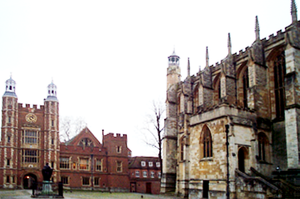
Le collège d'Eton, fleuron des public schools britanniques, est une école pour garçons âgés de 13 à 18 ans fondée en 1440 par le roi Henri VI d'Angleterre, située à Eton dans le Berkshire en face de la ville de Windsor, à 40 km à l'ouest de Londres ’.
Le livre de chœur d'Eton est une collection de manuscrits richement enluminés de musique sacrée anglaise composée au cours de la fin du XVᵉ siècle. C'est l'une des rares collections de musique liturgique latine à avoir survécu à la Réforme anglaise et en tant que telle une importante source d'information. Il contenait à l'origine de la musique de 24 compositeurs différents ; Cependant, la plupart des pièces sont endommagées ou incomplètes. C'est l'un des trois grands livres de chœur survivants du début de l'Angleterre des Tudor.
L'Angleterre est une nation constitutive du Royaume-Uni. Elle est bordée par l'Écosse au nord et le pays de Galles à l'ouest. Son littoral est entouré par la mer du Nord à l'est, la mer d'Irlande au nord-ouest, la mer Celtique au sud-ouest, et la Manche au sud qui la sépare de l'Europe continentale. Son territoire couvre la majorité du centre et du sud de l'île de Grande-Bretagne, et il inclut également une centaine de petites îles. Sa capitale est Londres qui est la première aire urbaine du Royaume-Uni et, selon les critères retenus, d'Europe de l'Ouest. L'Angleterre est la nation la plus peuplée du Royaume-Uni avec 53 millions d'habitants en 2011, ce qui représente 84 % de la population britannique, et est la plus grande avec une superficie de 131 760 km². Le nom d'« Angleterre » est fréquemment mais faussement employé, par synecdoque, pour désigner le Royaume-Uni dans son ensemble.